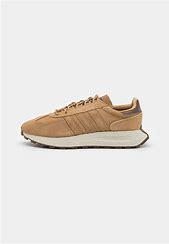
Brand: adidas
Model: originals Adidas Originals Retropy E5